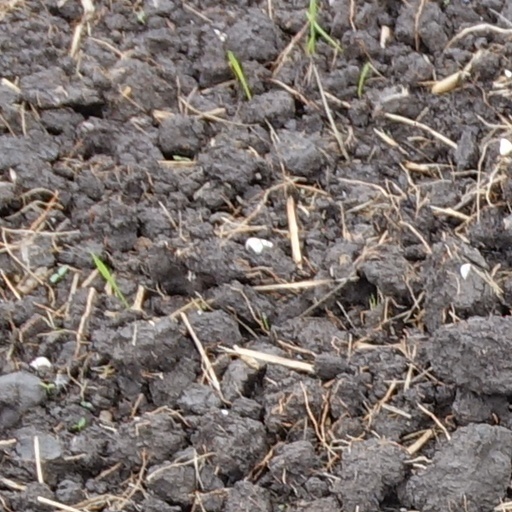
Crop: wheat